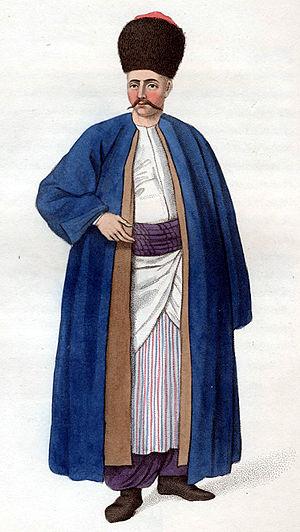
Le caftan est un vêtement porté dans diverses régions à travers le monde, au Moyen-Orient, au Maghreb et aussi en Asie centrale, Perse, Empire moghol sous la dynastie fondée par Babur, certains États indépendants de l'actuelle Italie comme la République de Venise, l'empire omeyyade et Empire ottoman. Le terme recouvre en effet une grande variété de tuniques longues existant ou ayant existé à différentes époques.
Le pachalik ou eyalet de Dulkadir dit aussi eyalet de Marash est une ancienne province de l'Empire ottoman qui a existé de 1522 à 1864. Sa capitale était Maraş.